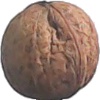
Label: Walnut 1